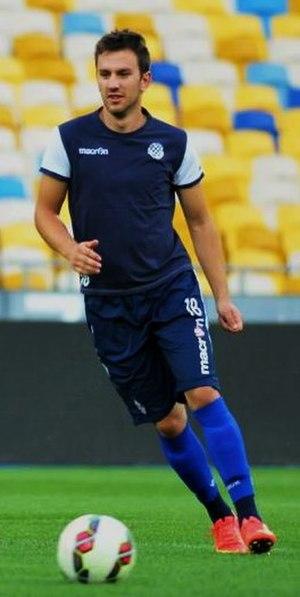
Mijo Caktaš, né le 8 mai 1992 à Split, est un footballeur international croate. Il évolue au poste de milieu offensif avec le club d'Hajduk Split.